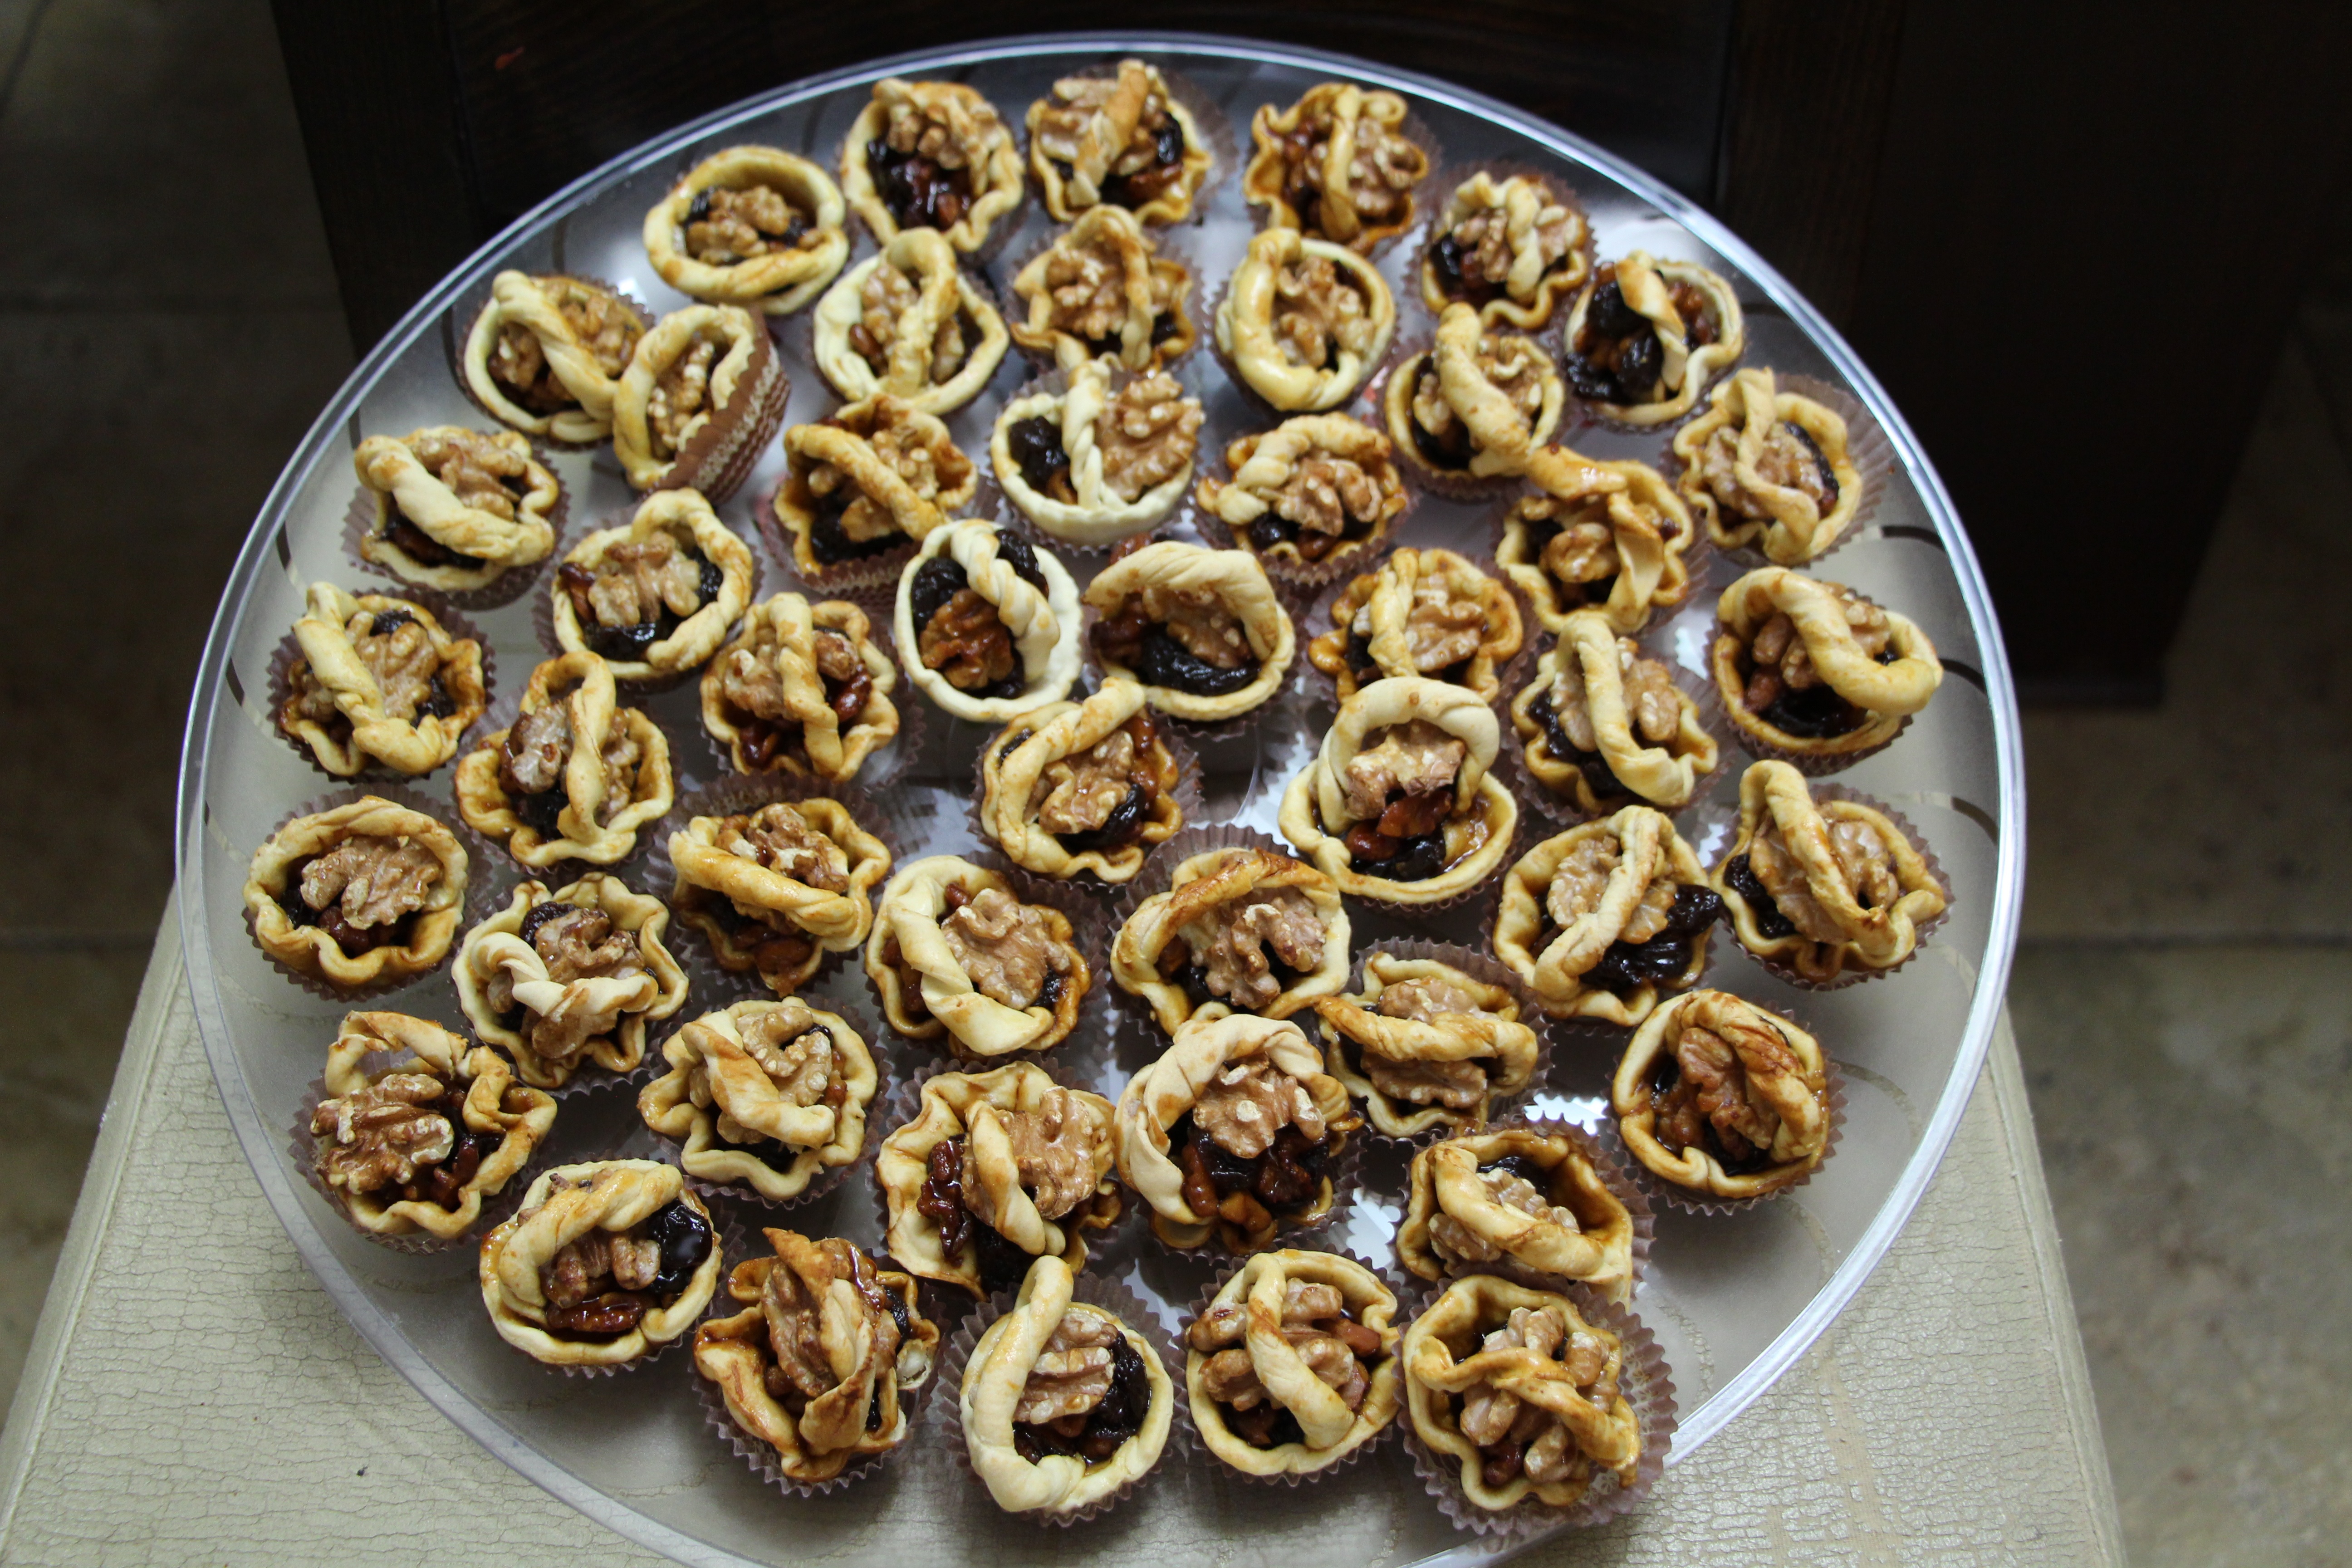
dish, meal, food, produce, breakfast, baking, dessert, cuisine, baked goods, snack food